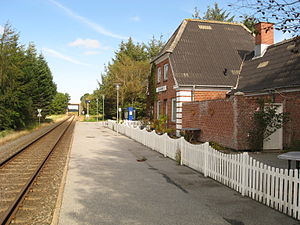
Sylvius Knutzen / Værker
Vellingshøj Station (ombygget)
Vellingshøj Station er en dansk jernbanestation i Vellingshøj, i det nordlige Hjørring, mellem Herregårdsparken Trinbræt og Vidstrup Station.
Sylvius Knutzen var en dansk arkitekt, der særligt har arbejdet i Nordjylland i og omkring Hjørring. Han var eksponent for Bedre Byggeskik-stilens videreudvikling af nationalromantikken med bygninger i røde håndstrøgne sten, halvvalmede røde tegltage og hvide småsprossede vinduer.